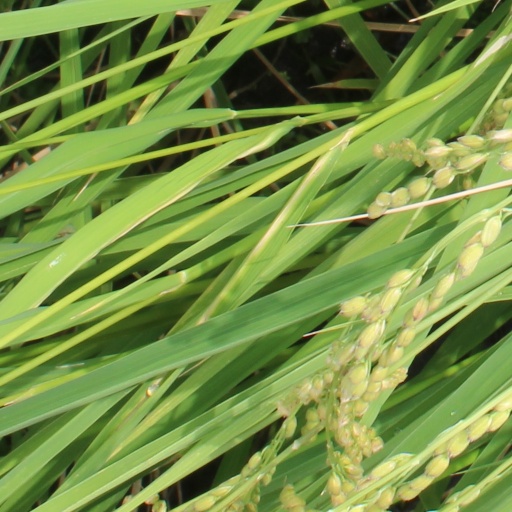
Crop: rice